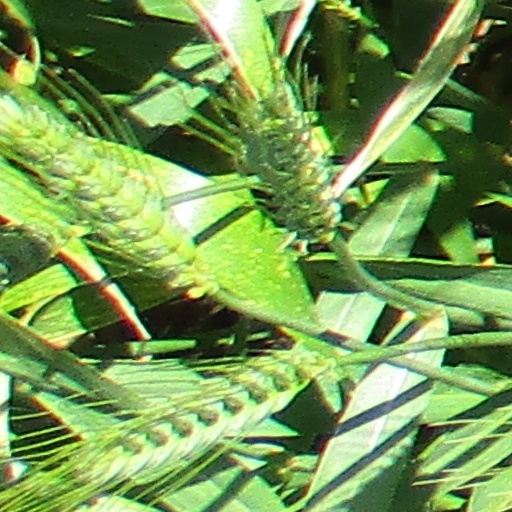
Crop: wheat